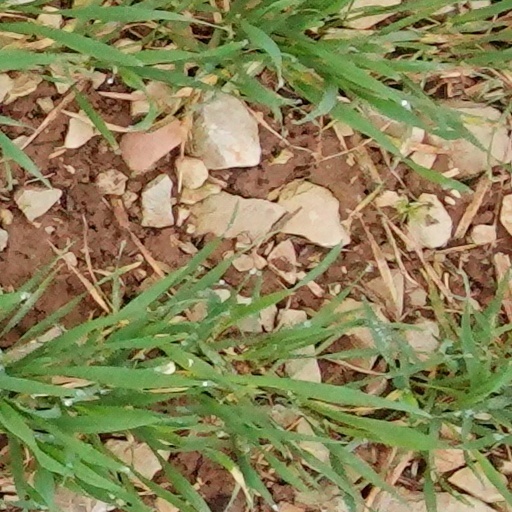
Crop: wheat